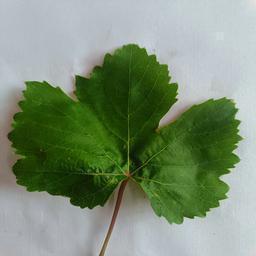
Label: Healthy Leaves